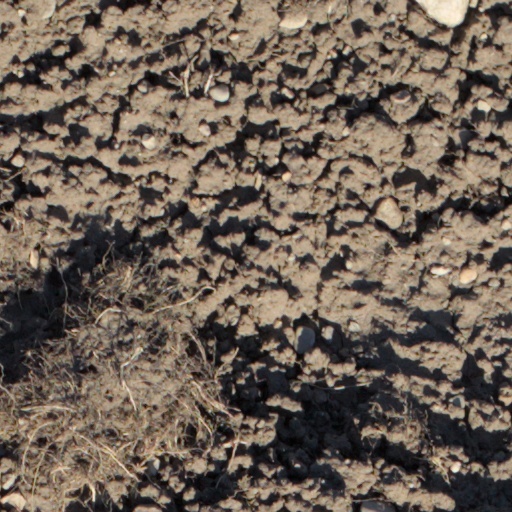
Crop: wheat